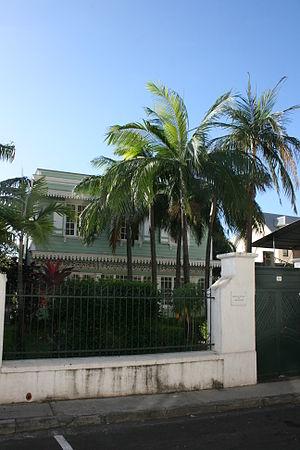
En droit français, le notaire est un officier public, nommé par décision du Garde des Sceaux. Il est, à ce titre, investi d’une délégation de puissance publique. Le notaire éclaire le consentement des parties et a le pouvoir de conférer un caractère authentique à tous les actes qui lui sont demandés. Il assure également la conservation des minutes.